Mistakes (Tove Styrke song)

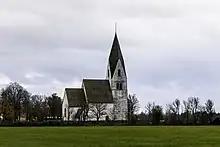
Tofta Church on Gotland appears in the music video for "Mistakes".

Joanna Nordahl directed the music video for "Mistakes". Styrke enlisted Nordahl as the creative director for the visuals for "Sway" as she felt it was important to her to work with a woman and a director who understood her views and visions. The video portrays Styrke as a runaway bride who flees on her wedding day. As the song is about "not being perfect", she told "The Fader" that the image of a bride symbolizes "perfection" to her and "it was fun to put a twist on that. It's more like she's running back to herself rather than running away." With the video's concept, Nordahl wanted to avoid a "typical love story", stating that they "ended up speaking about religious symbolism, the Madonna–whore complex, femininity, 90s rom-coms, Britney Spears, and the well behaved, wholesome bride as a traditional representation of the 'perfect woman'". In an interview for "Clash", Styrke said: "I wanted to make the video for 'Mistakes' cinematic and tell a story of this woman who rejects convention and goes her own way. It felt powerful."